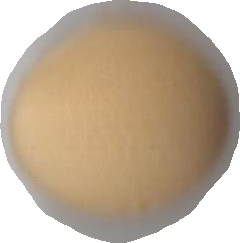
Variety: Grobogan